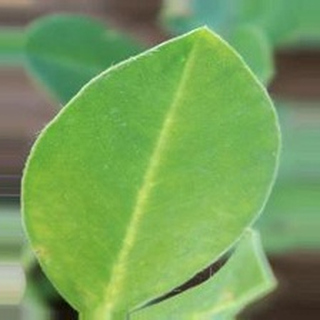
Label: healthy_groundnut